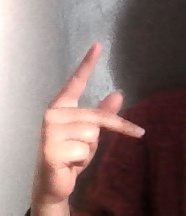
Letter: dha